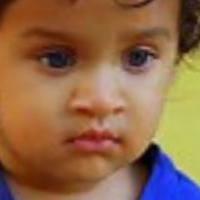
Age group: age 01-10